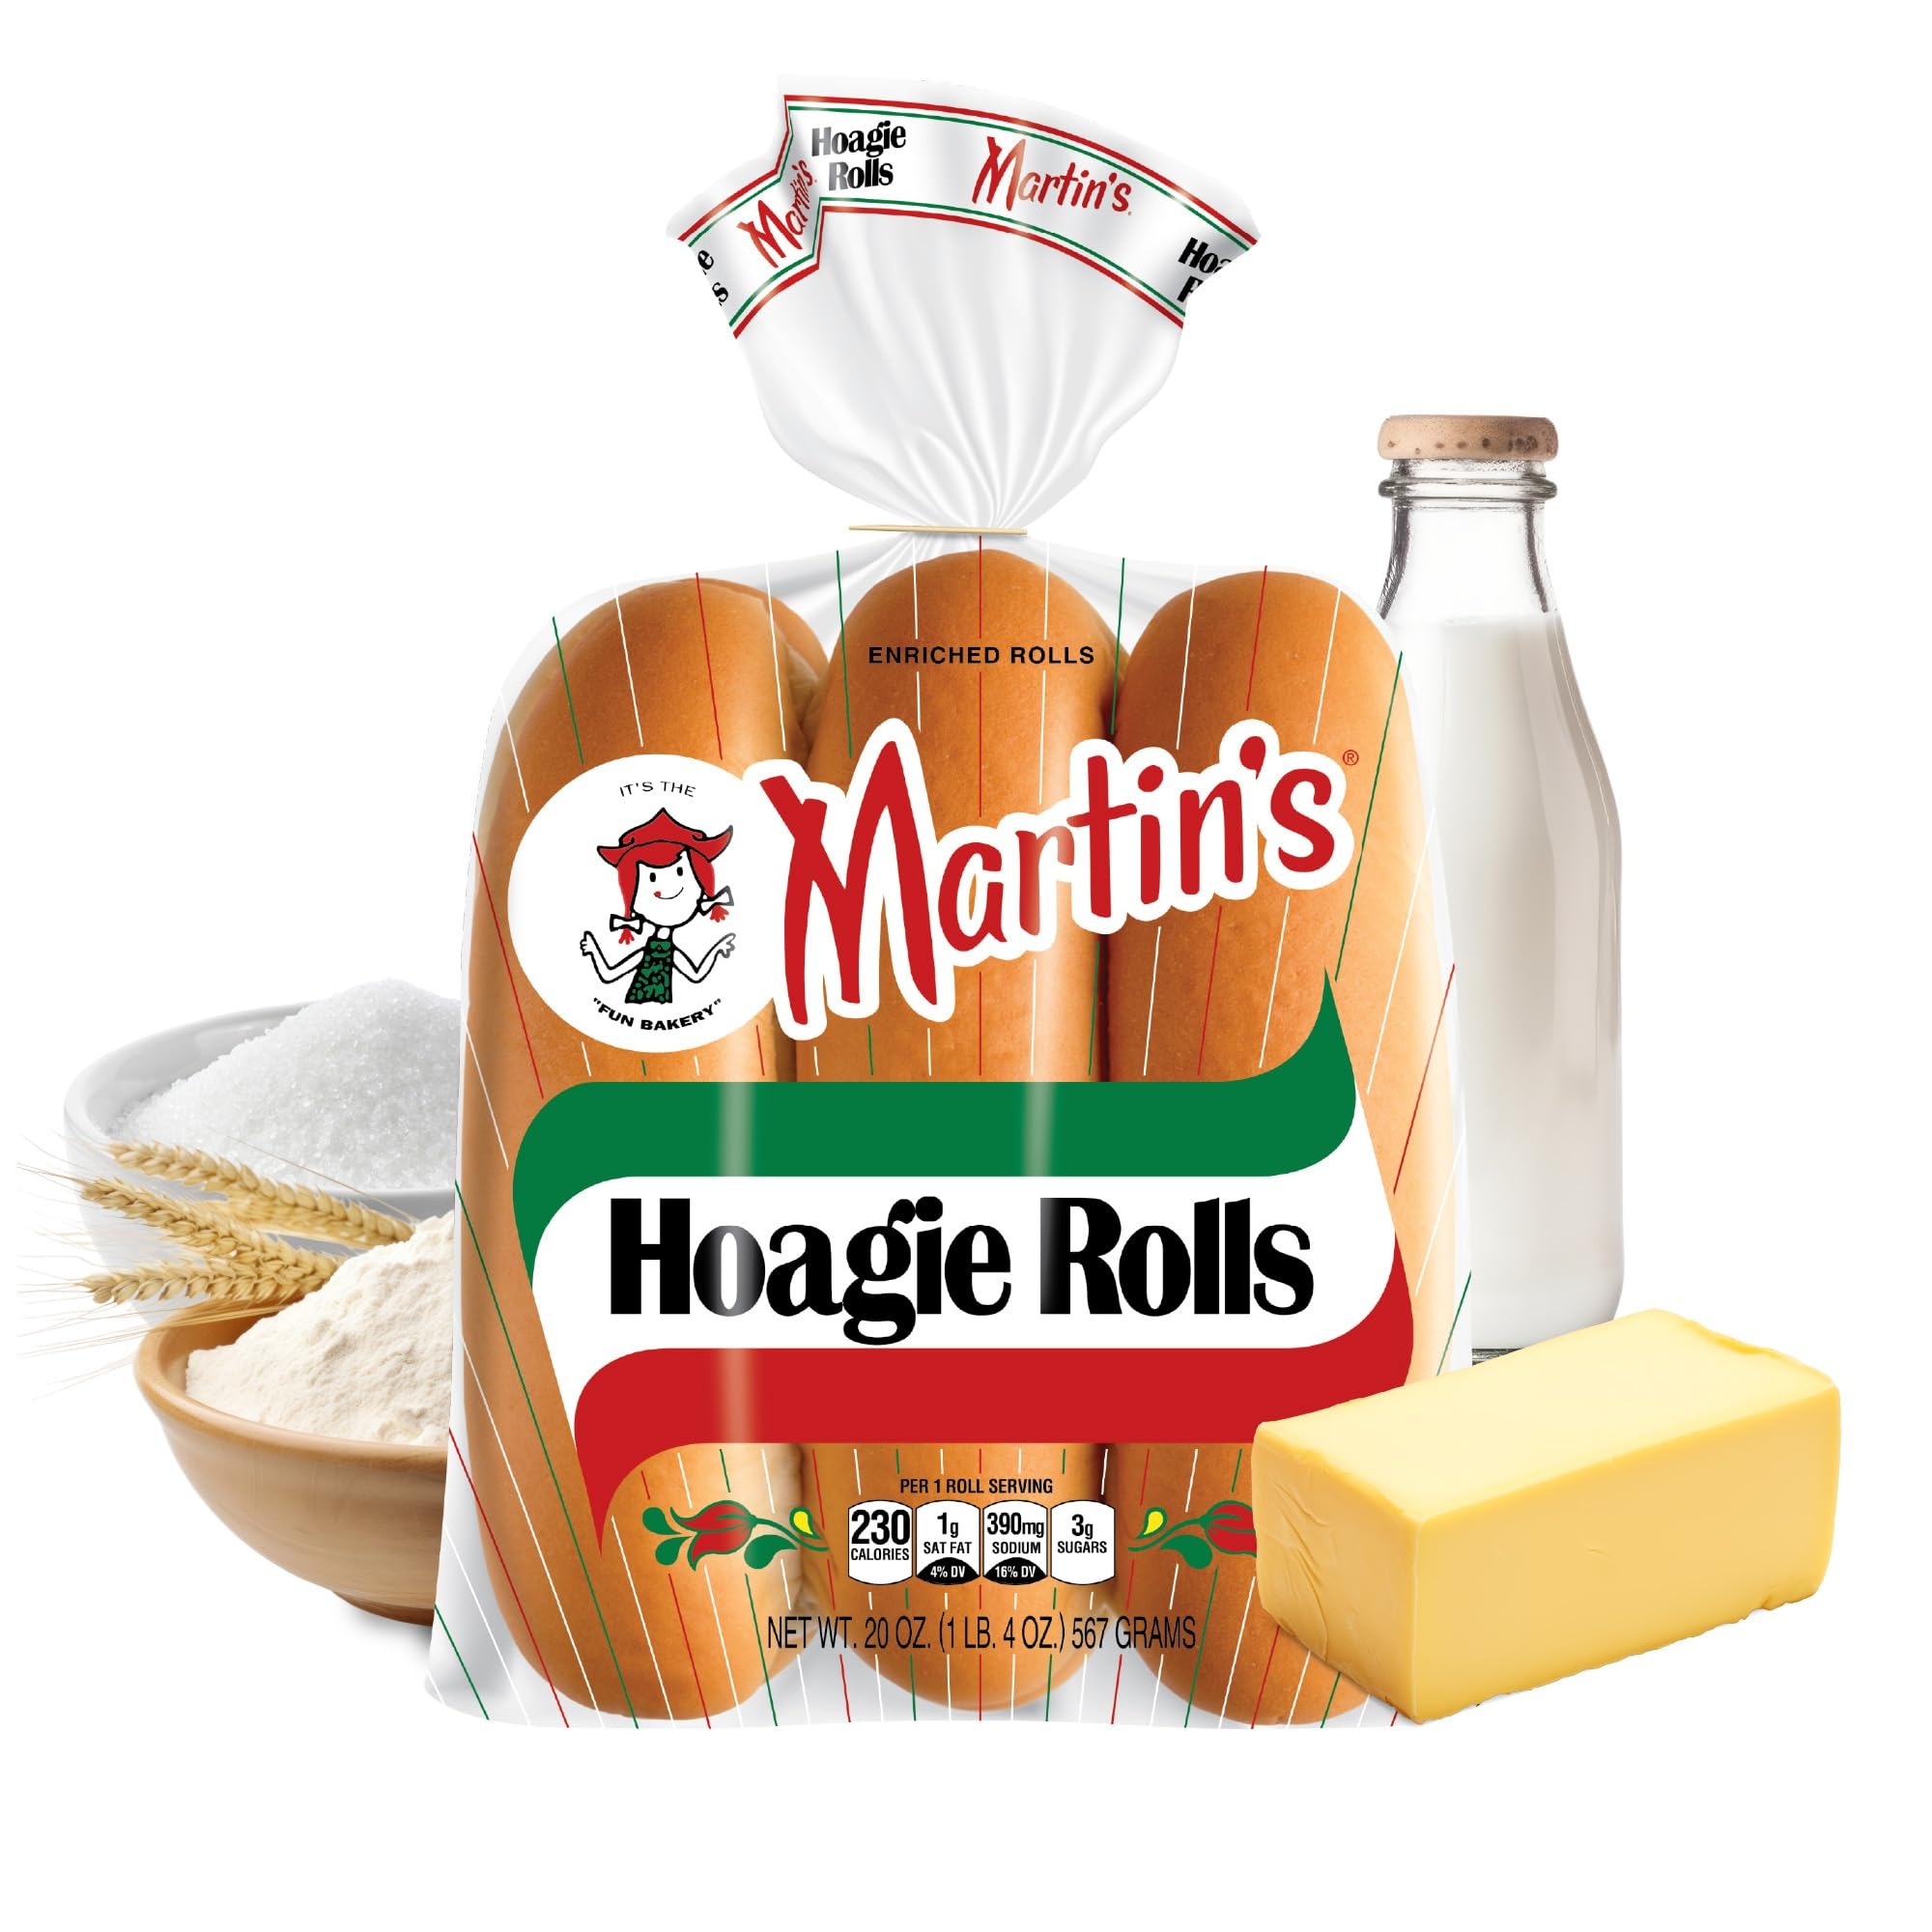
Item Name: Martin's Hoagie Rolls - 8” Soft & Sweet Classic Italian Sub Rolls - Made w/Nonfat Milk, High Protein Wheat Flour & Cane Sugar - Perfect for Grinders, Heroes, Subs, Hoagies & Po Boys, 6 Pcs Per Pack
Bullet Point 1: Make Every Sub Super Satisfying: Martin’s Hoagie Bread Rolls are cherished for their classic sweet buttery taste and soft texture. These sub rolls for sandwiches are the preferred choice of restaurants, chefs, and families all over the country!
Bullet Point 2: Quality Ingredients Means Exceptional Taste: We don't cut corners; we ensure our hero rolls are baked with only high-quality ingredients such as high protein wheat flour, nonfat milk, real cane sugar, yeast, sunflower oil, and butter.
Bullet Point 3: Perfectly Sized Buns: Martin’s hoagie bread rolls are perfect for meatball subs, cheesesteaks, garlic bread, and whatever veggies you put in them! Toast our sub bread to give it a crisp crust, or transform the rolls into your favorite panini.
Bullet Point 4: Deliciously Fresh: We proudly bake bread rolls fresh. Store our bakery products at room temperature in their original packaging to help retain freshness.
Bullet Point 5: The Taste is Golden: Martin’s Famous Pastry Shoppe, Inc. is a family-owned and operated consumer goods company. As a devoted bread & roll manufacturer, we prioritize exceptional taste, quality, & service, reflecting our proud legacy of beloved eating experiences.
Value: 20.0
Unit: Ounce

Price: 4.99